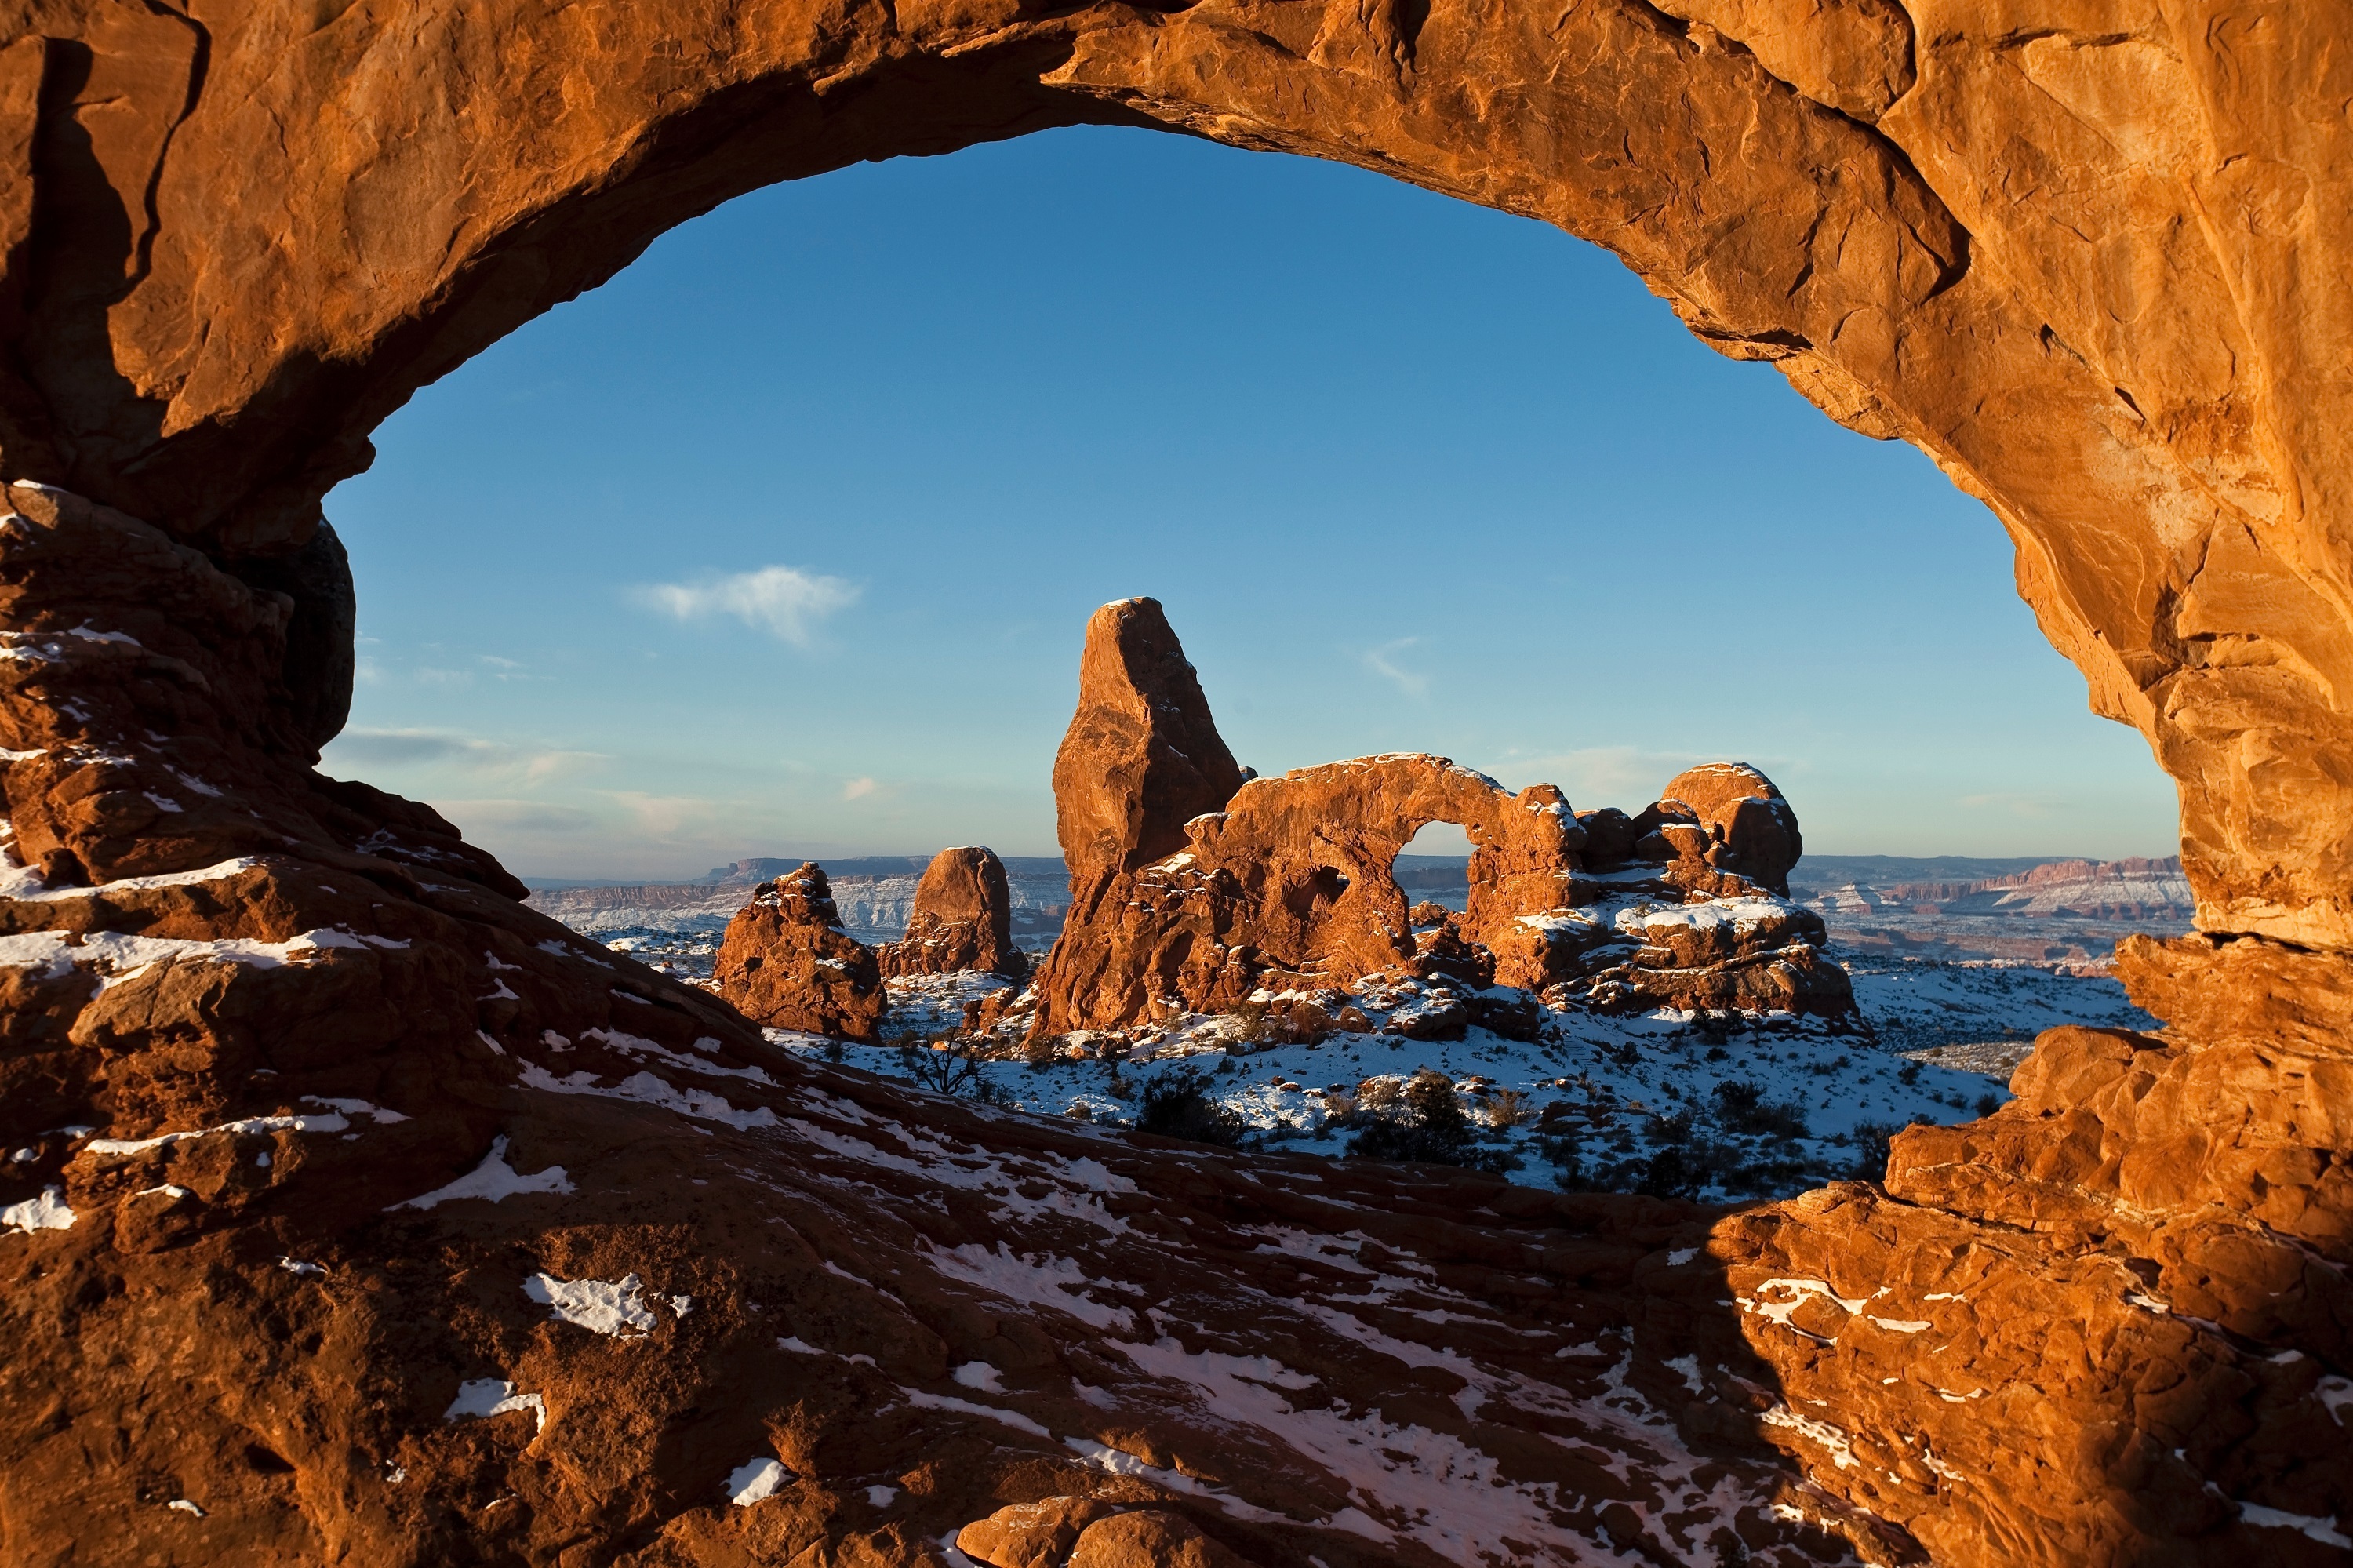
landscape, sea, coast, rock, wilderness, snow, winter, sky, sunset, view, sandstone, formation, cliff, arch, scenic, natural, scenery, usa, canyon, terrain, material, erosion, outdoors, clouds, geology, utah, arches national park, landform, turret arch, natural arch, rock arch, geographical feature, north window framing